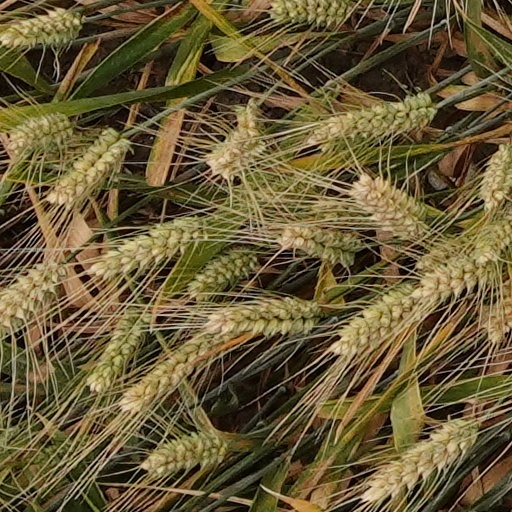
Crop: wheat